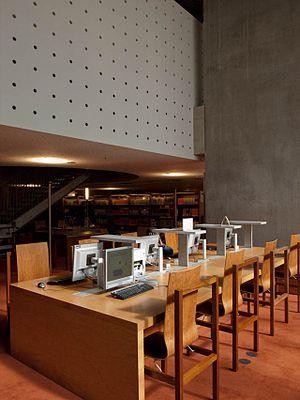
Un document numérique est une forme de représentation de l'information consultable à l'écran d'un appareil électronique. L’affichage de ce type de document peut être apparenté soit au « document » même, ou soit à l’interface logicielle. Suivant l'intervention d'applications informatiques dans une partie de son contenu, les changements dans l'organisation logique de ses données peuvent être apportés. À l'inverse du document sur papier, qu'il soit manuscrit ou imprimé, le document numérique permet de séparer la présentation de l'information. Des multimédias peuvent être insérés à l’intérieur du document numérique. Sa technique de production et de communication se résume en quatre grandes familles de logiciels : les outils de traitement de texte, les tableurs, les logiciels de courriel, les logiciels de gestion documentaire.